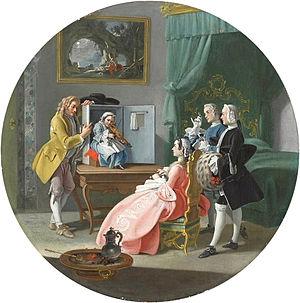
Le nanisme est un ralentissement de la croissance biologique d'un être vivant, en raison d'une condition héréditaire ou accidentelle.